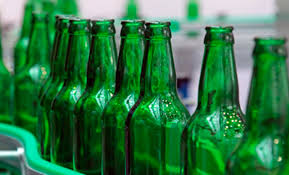
Waste category: glass